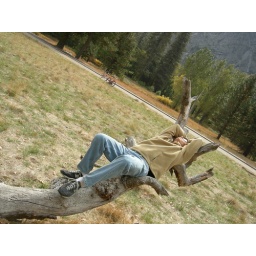
We stopped by a tree near the road to enjoy th sun